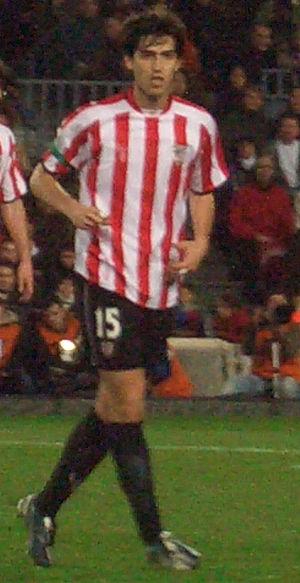
Andoni Iraola Sagarna, plus couramment appelé Andoni Iraola, est un ancien footballeur international espagnol né le 22 juin 1982 à Usurbil. Il joue au poste de défenseur droit. Il débute en sélection espagnole le 20 août 2008 face au Danemark avec une victoire 3-0, et joue avec la sélection du Pays Basque. Il compte sept sélections avec la Roja et huit avec le Pays Basque.